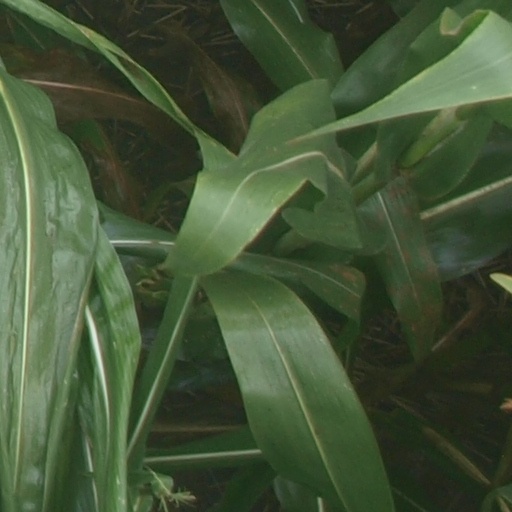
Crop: maize; corn